Joyce B. Siegel

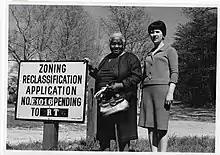
Geneva Mason (L) and Joyce Siegel (R) commemorate key milestone in Scotland development (1969) [Photo: Alan R. Siegel, Courtesy of Montgomery History

Joyce Bernhardt Siegel (born June 28, 1933, daughter of Maurice and Ruth Bernhardt) is a Montgomery County, Maryland, community leader and activist primarily in the area of equal opportunity housing.